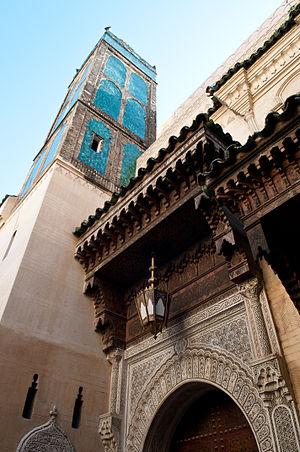
Le Maroc, ou depuis 1957, en forme longue le royaume du Maroc, autrefois l'Empire chérifien, est un État unitaire régionalisé situé en Afrique du Nord. Son régime politique est une monarchie constitutionnelle. Sa capitale est Rabat et sa plus grande ville Casablanca.
Abou Abbas Ahmed ibn Mohamed Tijani dit Ahmed Tijani, né en 1737 ou 1738 à Aïn Madhi, et mort le 22 septembre 1815 à Fès, est un théologien asharite et juriste malikite, fondateur de la confrérie Tijaniyya.
Fès ou Fez est une ville du Maroc septentrional, située à 180 km à l'est de Rabat, entre le massif du Rif et le Moyen Atlas. Faisant partie des villes impériales du Maroc, elle a été à plusieurs époques la capitale du pays et est considérée de nos jours comme sa capitale spirituelle. Sa fondation remonte à la fin du VIIIᵉ siècle, sous le règne de Moulay Idriss Iᵉʳ. Son prestige passé en a fait l'un des foyers majeurs de la civilisation islamique relié à Bagdad, Damas, Cordoue, Le Caire, Kairouan, Grenade, Palerme, Ispahan ou Samarcande, avec lesquels elle avait établi des échanges aussi bien économiques que sociaux et culturels.